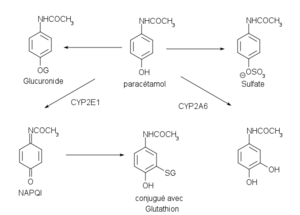
Le paracétamol, aussi appelé acétaminophène, est un composé chimique utilisé comme antalgique et antipyrétique, qui figure parmi les médicaments les plus communs, utilisés et prescrits au monde.